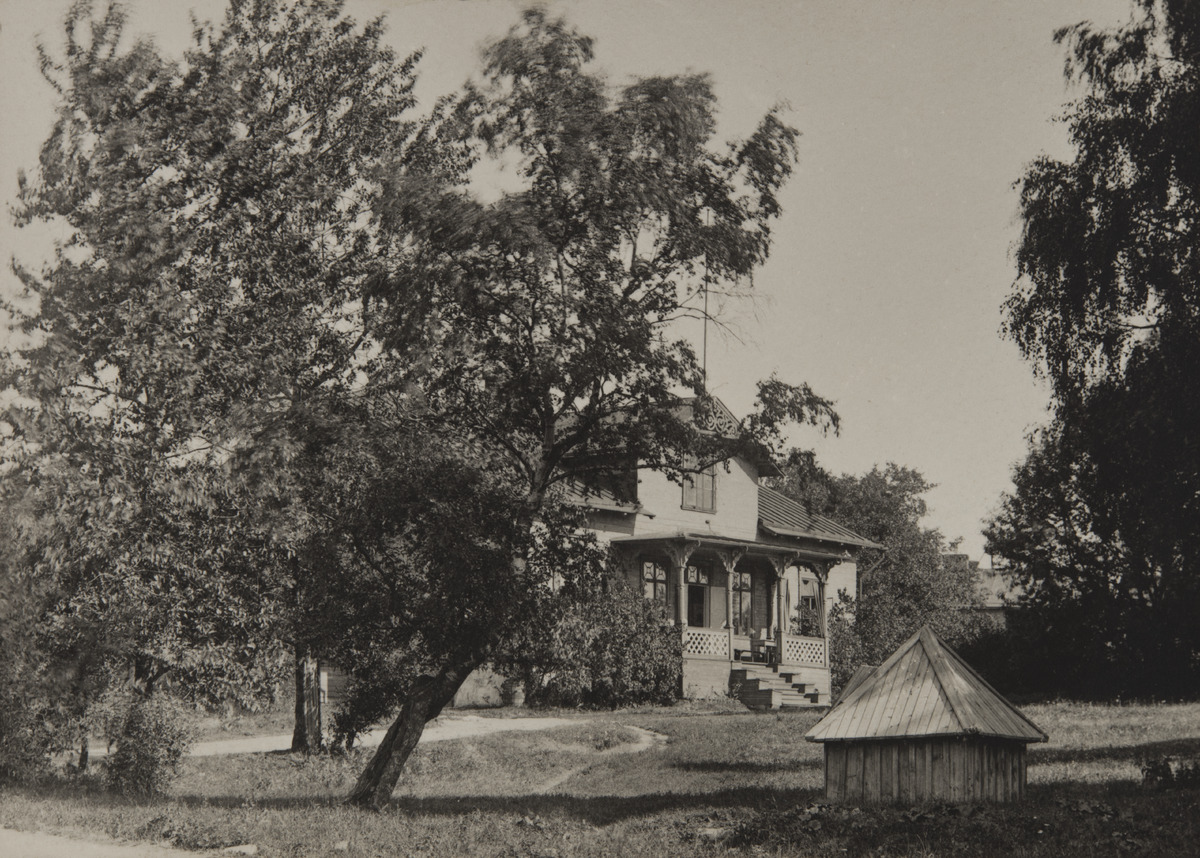
Huvila Kaiku 26 osoitteessa Itäinen Viertotie 19 - 29 (nykyisin Hämeentie 22 - 30)
sisällön kuvaus: Huvila Kaiku 26 osoitteessa Itäinen Viertotie 19 - 29 (nykyisin Hämeentie 22 - 30). mustavalkoinen
Ajankohta: kuvausaika 1897
Paikka: Suomi, Uusimaa, Helsinki, Torkkelinmäki Helsinki, Hämeentie 22, 24, 26, 28, 30
Aiheet: rakennukset, puurakennukset, asuinrakennukset, pihat, kaivot, kuistit, koristelu